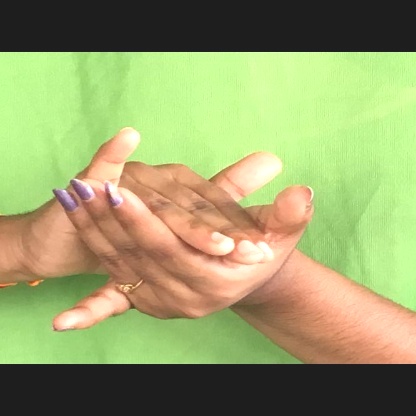
Mudra: Kurma